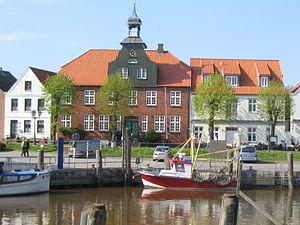
Tönning est une ville d'Allemagne, située dans le land du Schleswig-Holstein et l'arrondissement de Frise-du-Nord. La ville a été assiégée deux fois pendant la Grande guerre du Nord, évènement connu sous le nom de Siège de Tönning.